Inés Alberdi

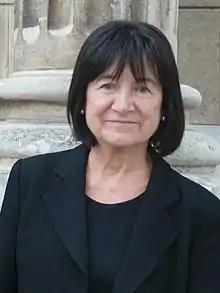

Inés Alberdi (born 11 February 1948) was the executive director of UNIFEM and has been a noted academic, policy advisor and policy maker on family and women's issues. Eisenhower Fellowships selected Inés Alberdi in 1998 to represent Spain.